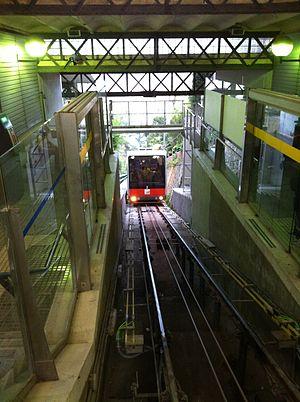
Le réseau ferroviaire de Catalogne est formée par des lignes de chemins de fer à écartement ibérique, écartement standard, écartement métrique et d'autres types de chemins de fer comme les tramway, funiculaires et téléphériques.